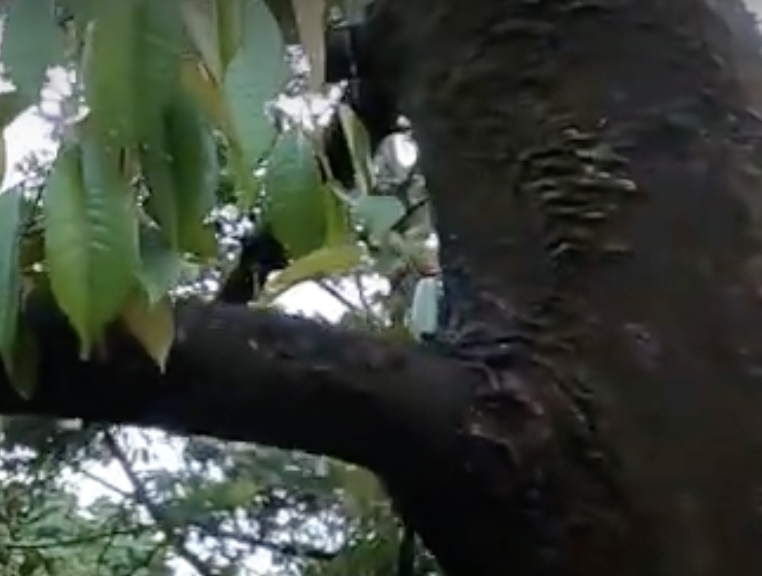
Label: sooty_mold